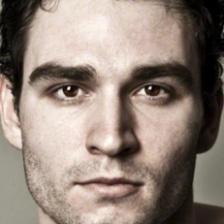
Label: faces